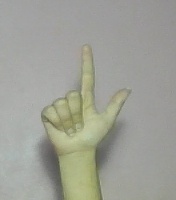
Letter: laam